Facebook Safety Check

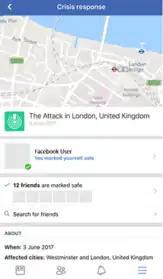
Facebook Safety Check activated for Facebook users surrounding the 2017 London Bridge attack, United Kingdom

Facebook Safety Check (sometimes called Facebook Crisis Response) is a feature managed by the social networking company Facebook. The feature is activated by the company during natural or man-made disasters and terror-related incidents to quickly determine whether people in the affected geographical area are safe.